Saint-Joseph Coal Mine

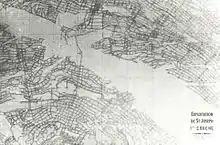
Plan of the mining work on the first layer.

On August 10, 1859, a firedamp explosion killed twenty-nine people in the west works. Work did not resume in this sector until 1874. On April 23, 1860, at 11 a.m., a flaming blast of firedamp was caused by a pierced sieve. The shaft was closed until May 8 for safety reasons, but this was not sufficient, as a violent detonation occurred at 3 am on May 9. This was followed by another at 9.30 am, so violent that it took out the dam made of earth and trays, as well as the entire roof of the building. The decision was taken to drown the workings of the well to extinguish the fire. A few days later, the water began to be drained, with a volume in excess of 90,000 m.